Green Bay Road Bridge

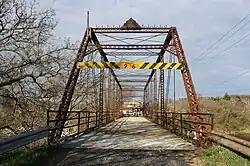

The Green Bay Road Bridge is a Pratt pony truss bridge across the Manitowoc River in Manitowoc Rapids, Wisconsin. The bridge was built in 1887 by the Wisconsin Bridge and Iron Company and was the second river crossing built at its location. Originally a road bridge, the bridge is now used for a bicycle and walking trail; it is in good condition and is considered a historically significant example of a pony truss road bridge. The bridge was added to the National Register of Historic Places on August 3, 1998.